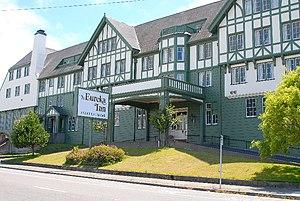
Ceci est la liste des lieux historiques inscrits sur le registre national dans le comté de Humboldt en Californie.